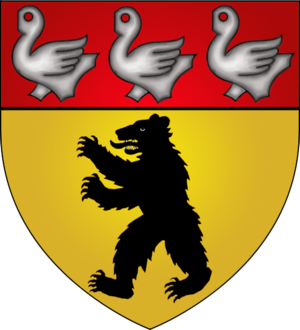
Armoiries de la commune luxembourgeoise de Leudelange
Leudelange est une localité luxembourgeoise et le chef-lieu de la commune portant le même nom située dans le canton d'Esch-sur-Alzette.
Cette page donne les armoiries des communes du Luxembourg.